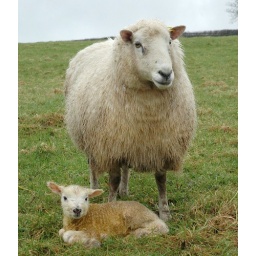
Mother ewe standing over newborn lamb